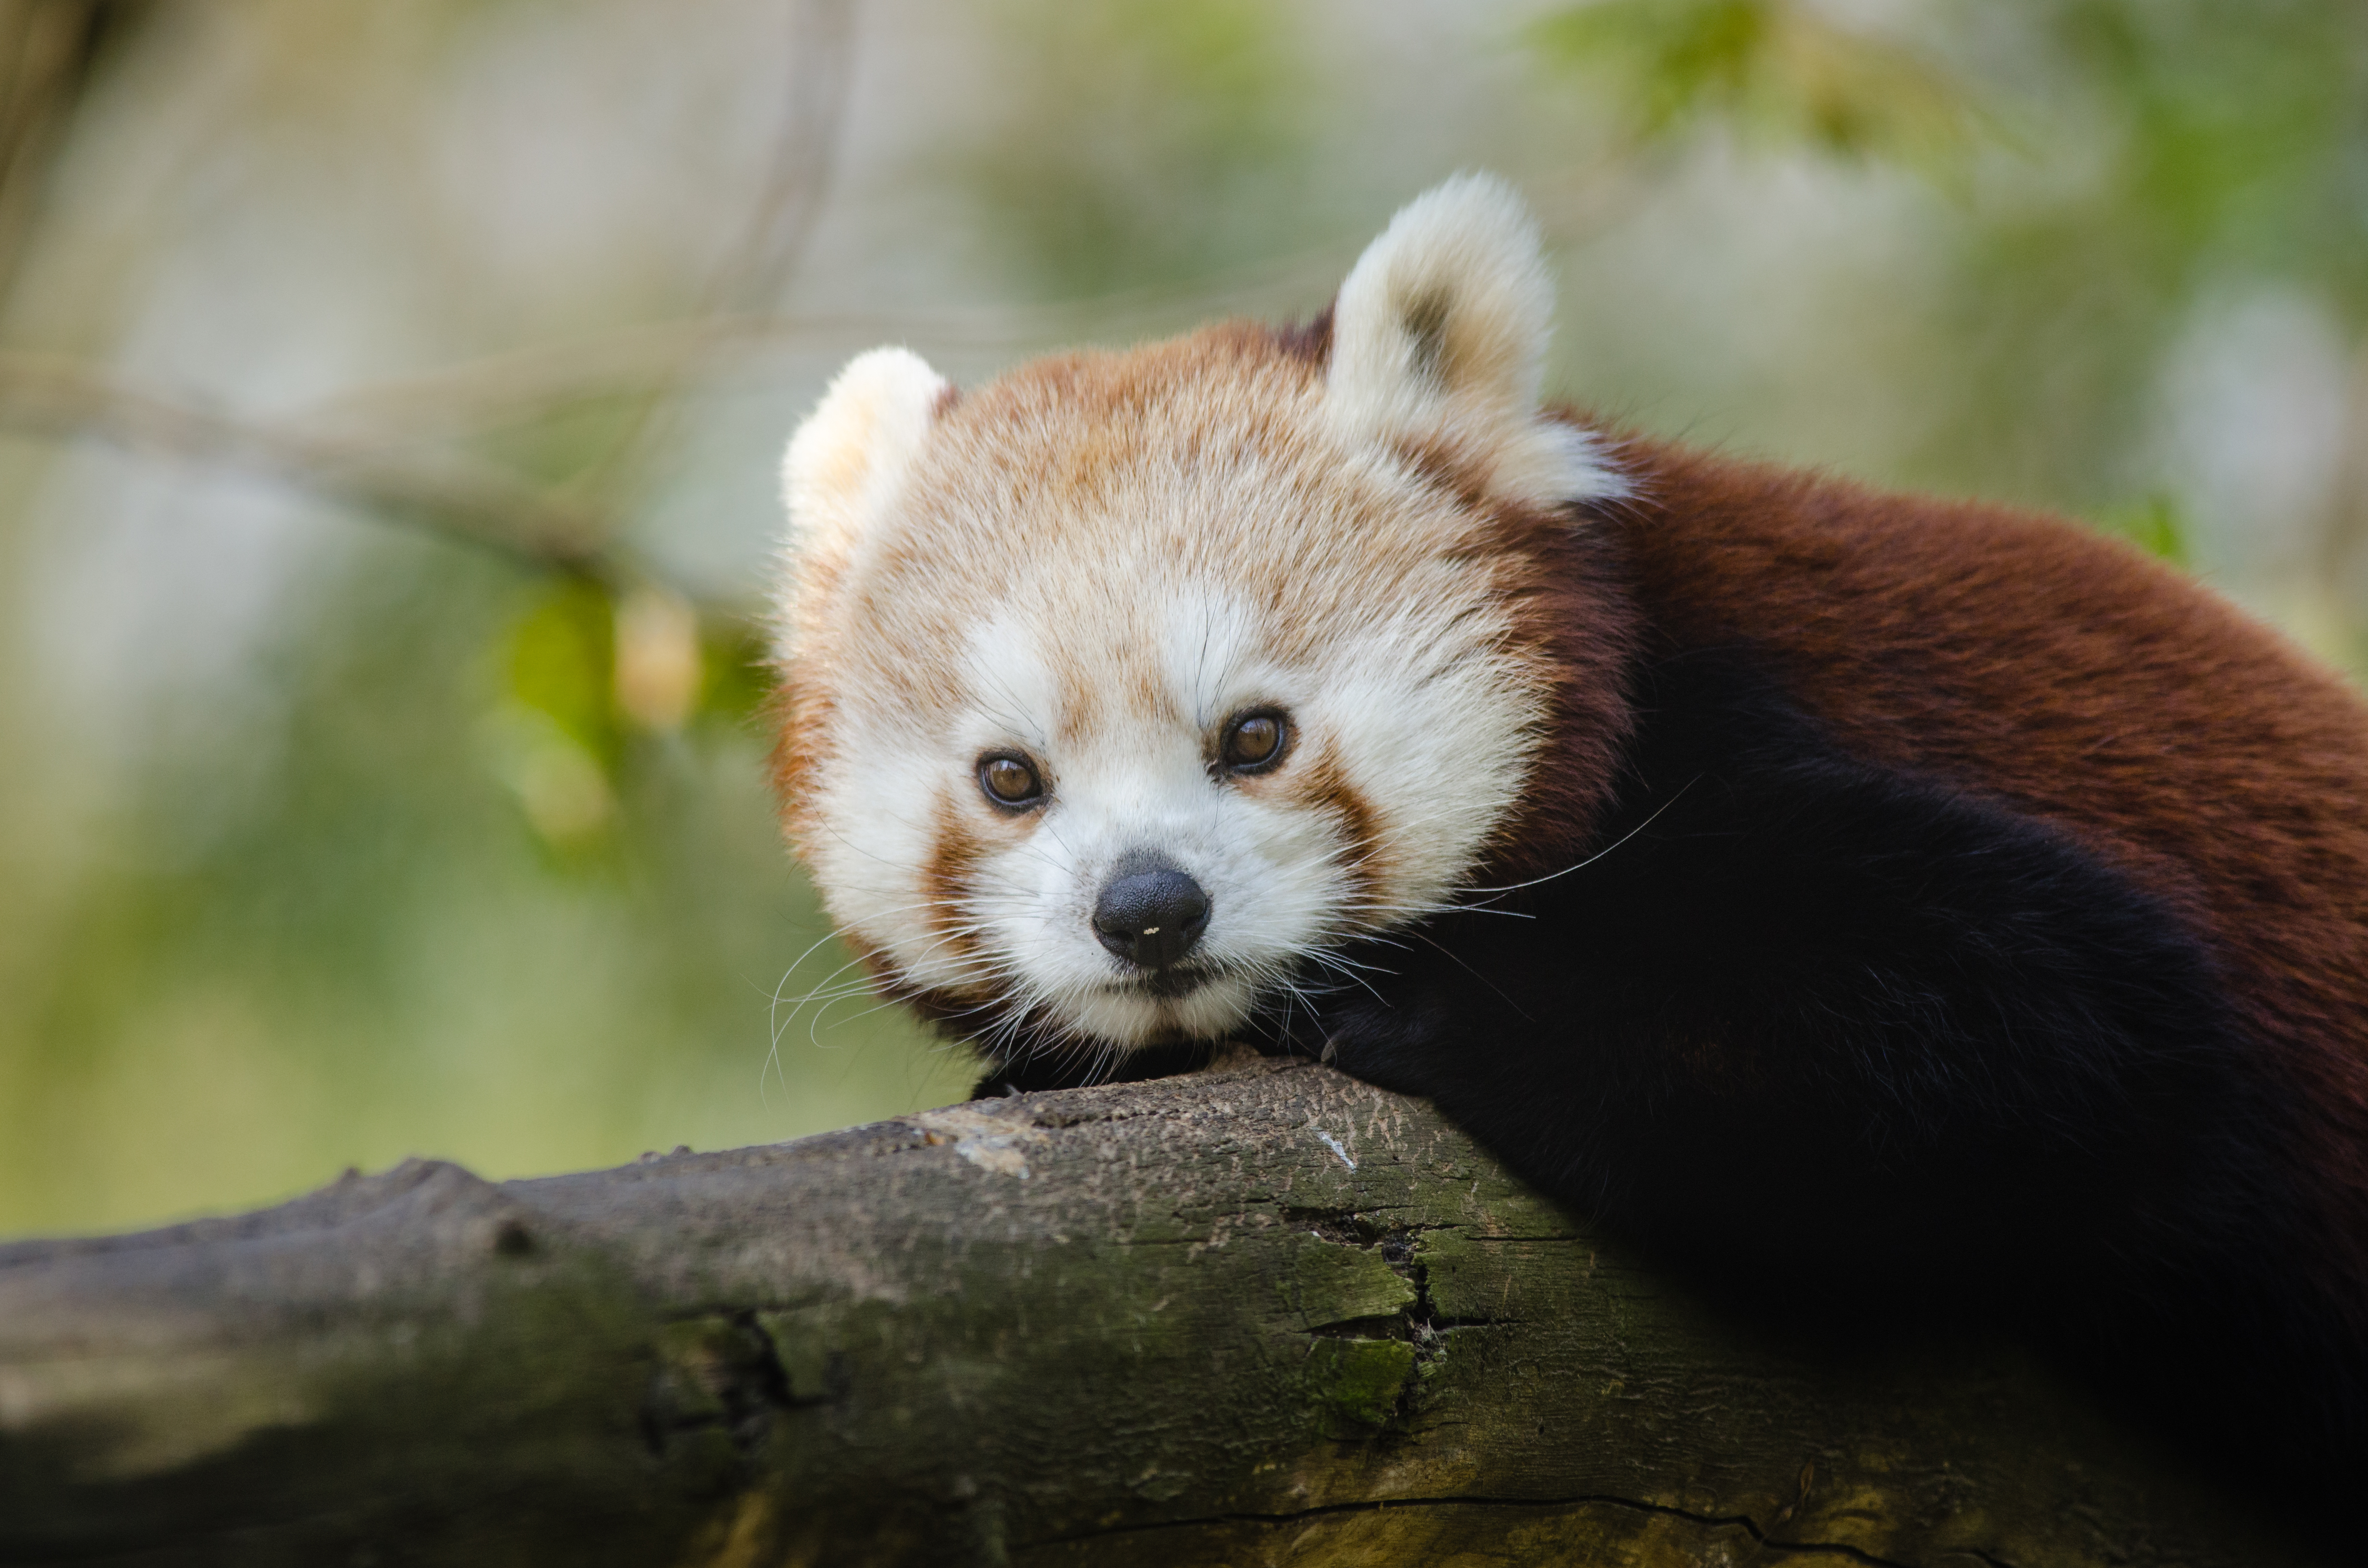
tree, bokeh, animal, cute, bear, wildlife, zoo, red, mammal, nikon, fauna, red panda, panda, whiskers, endangered, vertebrate, germany, deutschland, baum, adorable, tele, d7000, roter, kleiner, niedlich, species, tierpark, bedroht